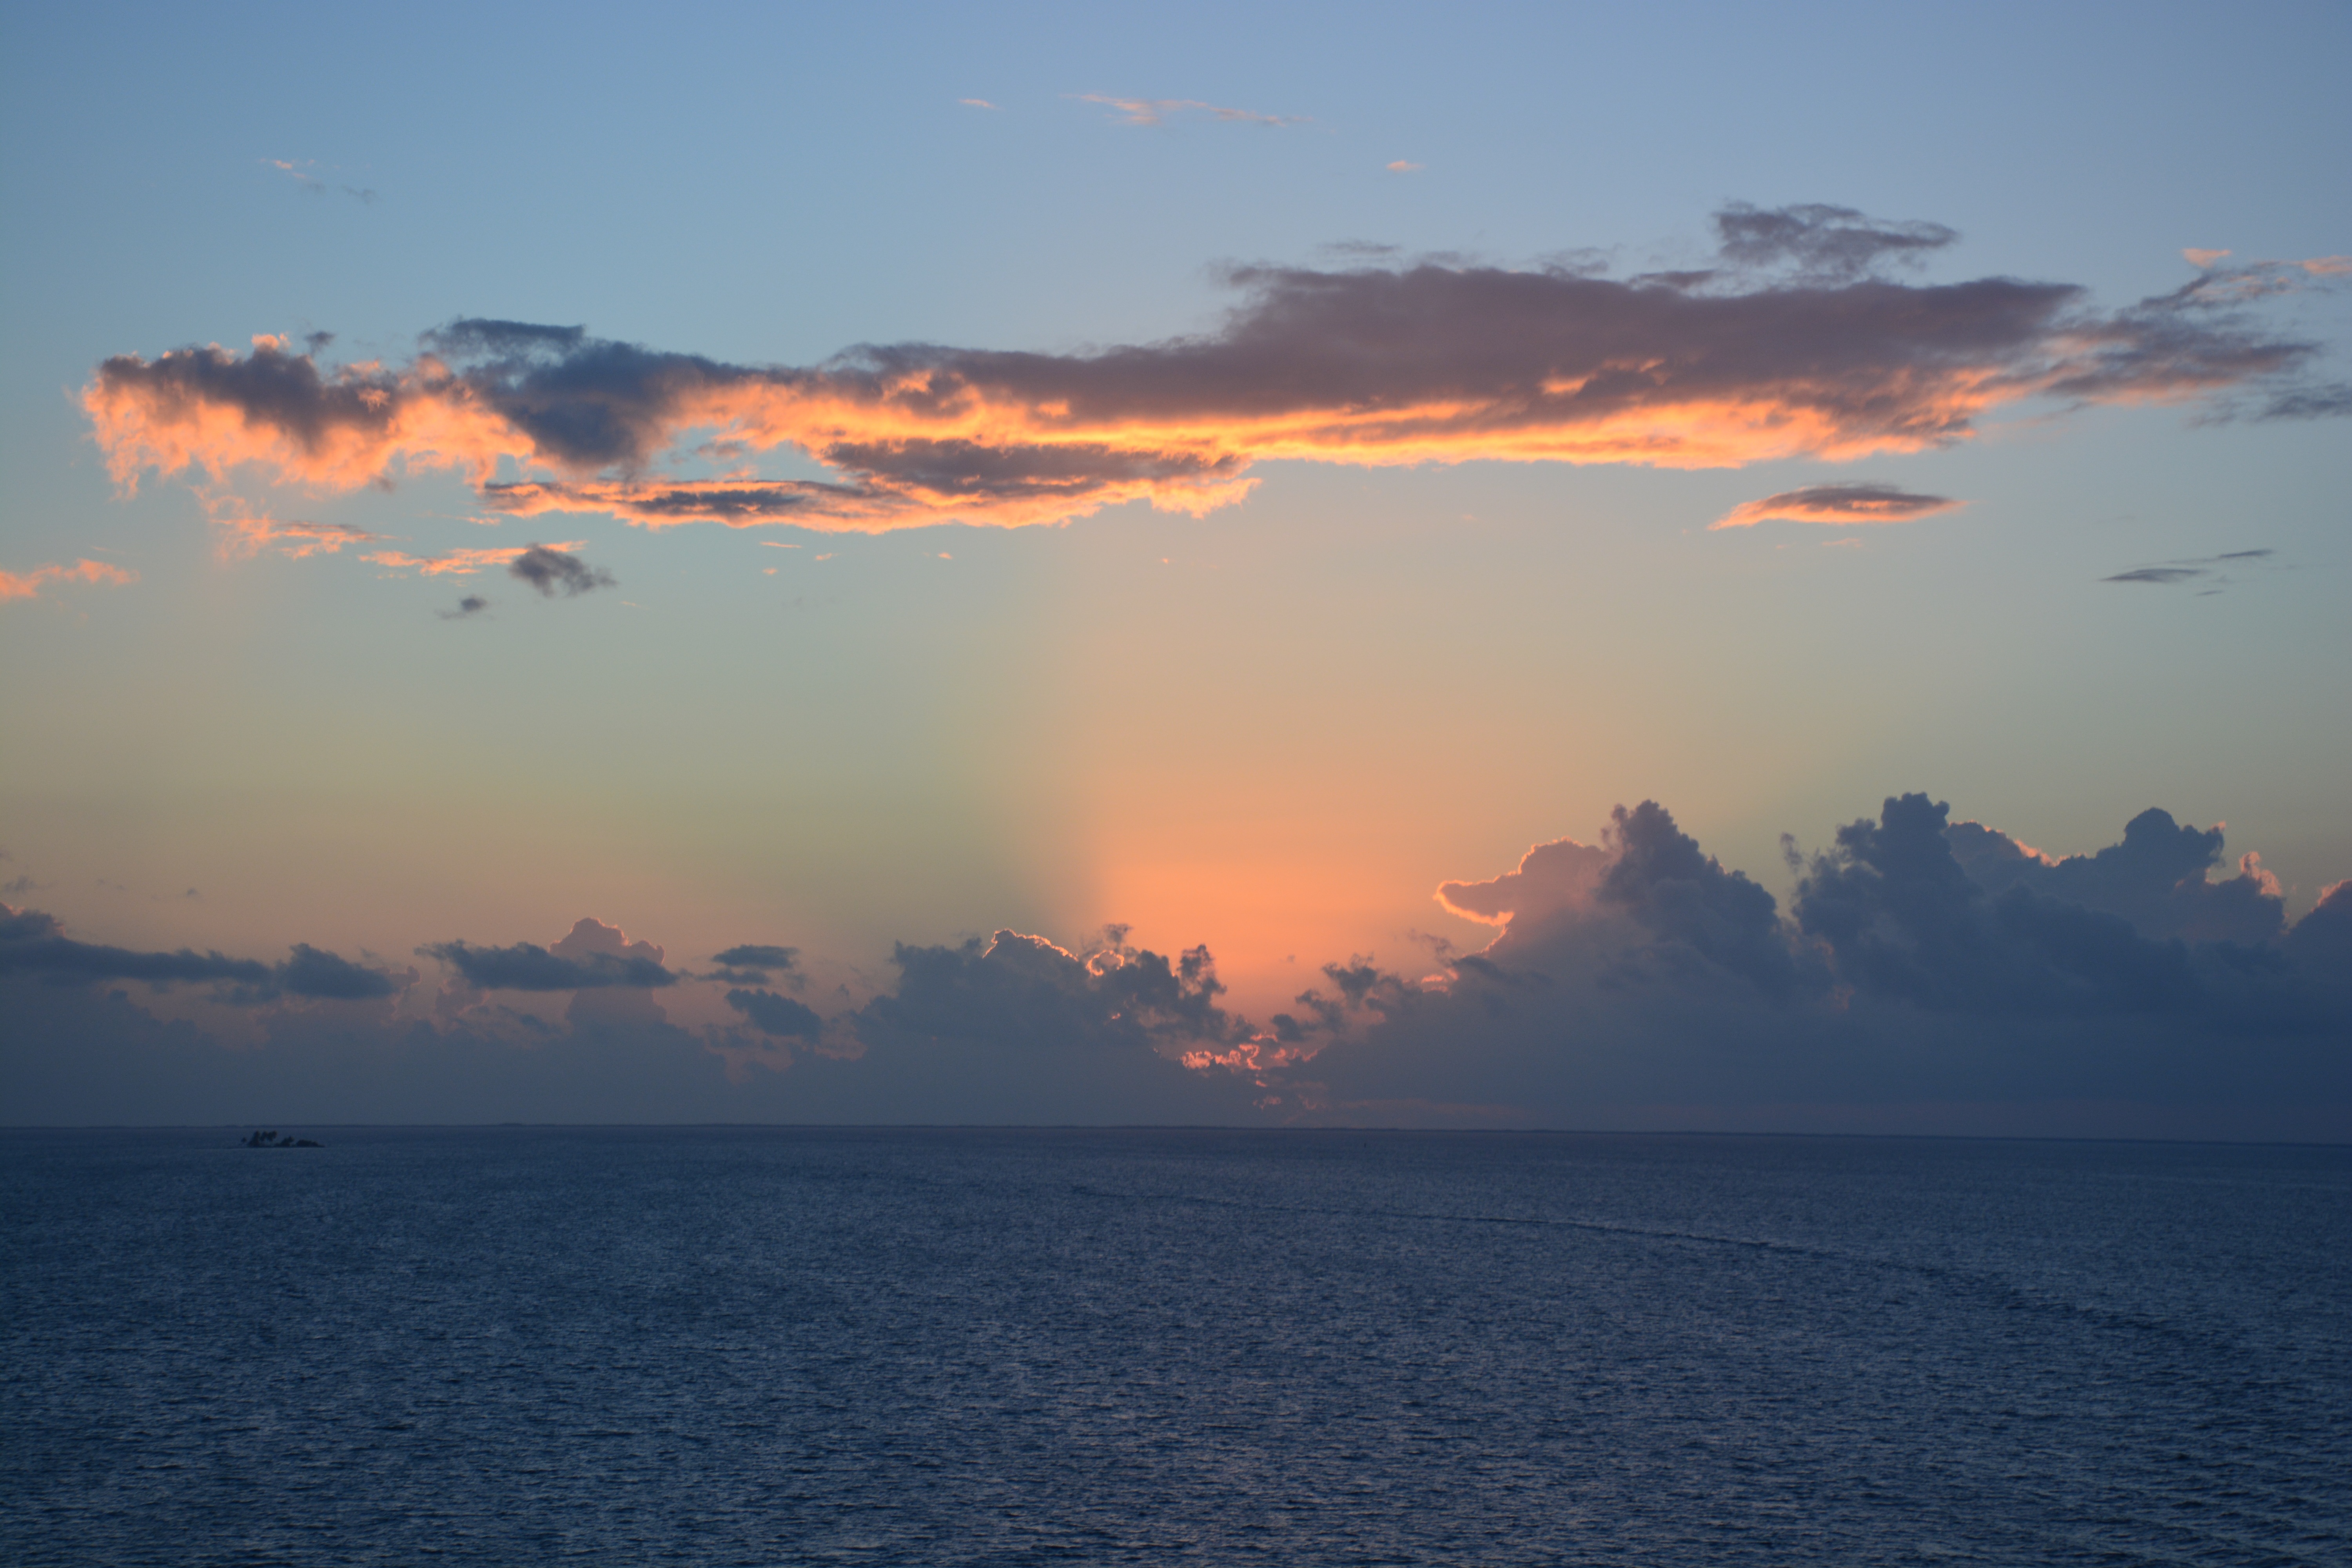
sea, coast, water, nature, ocean, horizon, cloud, sky, sun, sunrise, sunset, morning, dawn, vacation, travel, dusk, evening, relax, scenic, color, calm, bay, romantic, afterglow, atmospheric phenomenon